Maia, Portugal

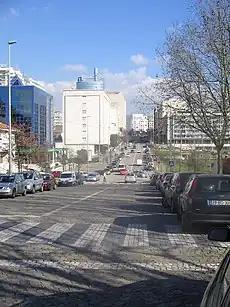
Visconde de Barreiros Avenue, Maia

The Maia municipality is one of the most industrialized in the Norte Region. Among its industries are Sonae Indústria, a leading wood-based products company; market leader for paint & coating products CIN; fruit processing company Frulact; and cereal processing company Cerealis, which are headquartered in there. Other industries include textiles, chemicals, mechanical equipment and food products (e.g. Ferbar - Fernando Barros Productos Alimentares, Lda., a major Portuguese wholesaler of food products). Sonae SGPS, owner of one of the largest hypermarket chains and the largest private employer in Portugal, is also headquartered in Maia. CEIIA - Centro para a Excelência e Inovação na Indústria Automóvel (auto industry innovation center), is located in TECMAIA (Parque de Ciência e Tecnologia da Maia complex), a science park situated in the Maia Industrial Zone. Prozis, a Portuguese multinational sports nutrition company, has a major research and development center in Maia.